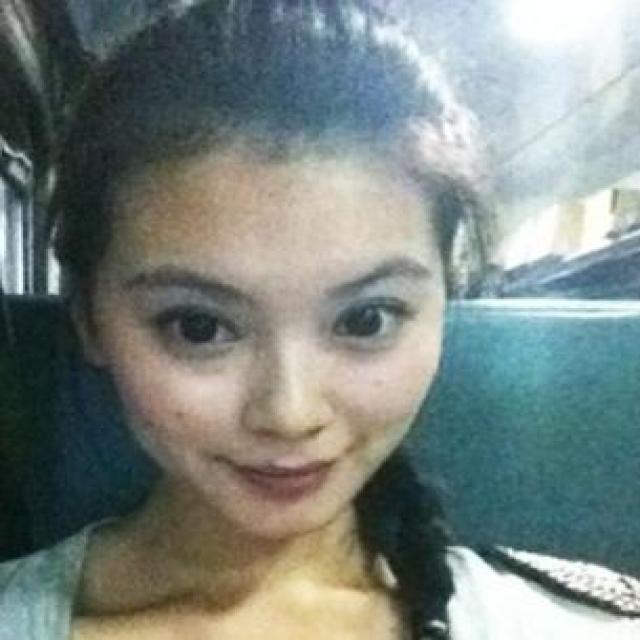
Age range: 13-20